Rhodes House (Tacoma)

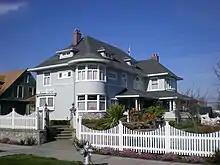
Henry A. and Birdella Rhodes House

The Rhodes House or Henry A. and Birdella Rhodes House is listed on the National Register of Historic Places. Henry Rhodes had Ambrose J. Russell and Frederick Heath design and build the house in 1901.